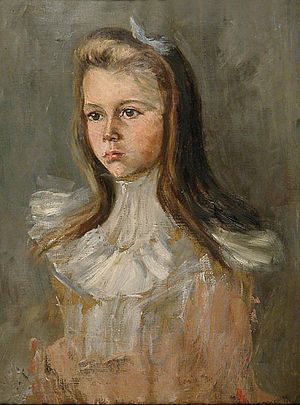
Theodor Hagen (kunstner)
Pigeportræt ved Theodor Hagen.
Theodor Joseph Hagen var en tysk landskabsmaler.